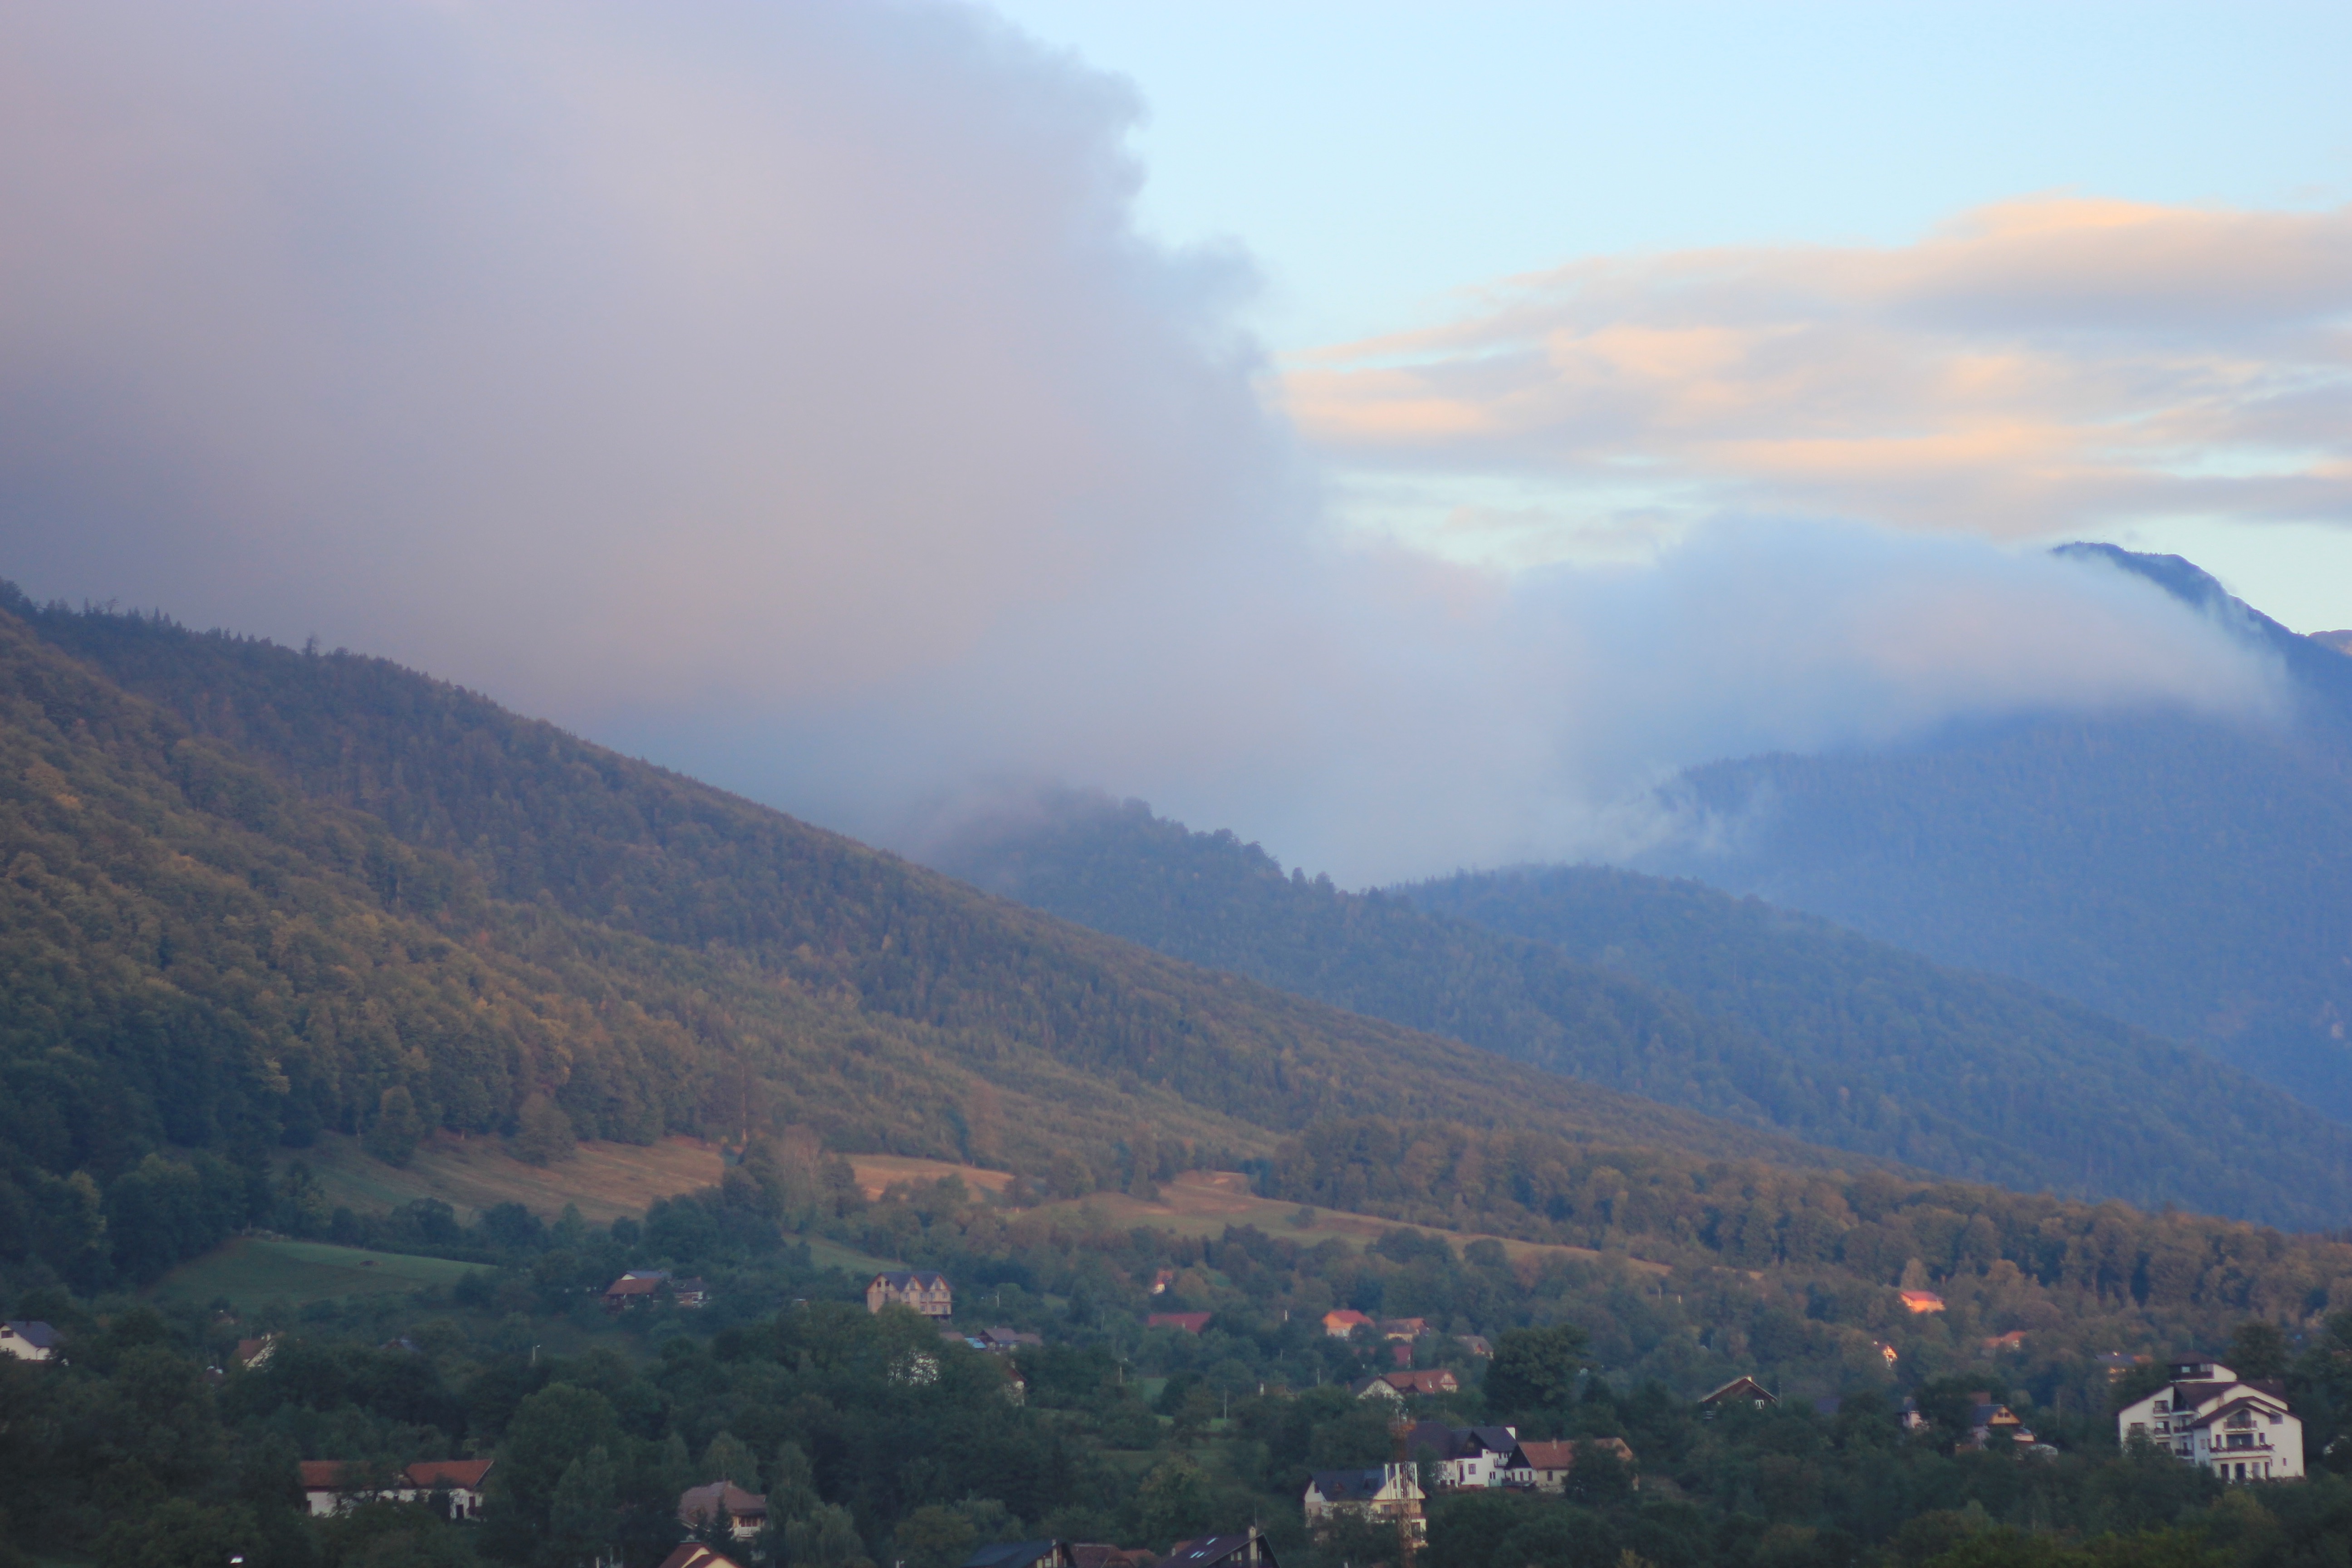
landscape, nature, mountain, cloud, mist, morning, hill, dawn, valley, mountain range, dusk, ridge, alps, plateau, landform, geographical feature, atmospheric phenomenon, atmosphere of earth, mountainous landforms